Pittsburgh Penguins

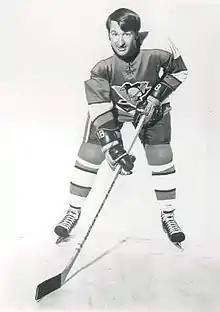
During the mid-1970s, Lowell MacDonald was paired with Syl Apps Jr. and Jean Pronovost, forming the "Century Line". MacDonald played with the Penguins from 1970 to 1978.

Beginning in the mid-1970s, Pittsburgh iced some powerful offensive clubs, led by the likes of the "Century Line" of Syl Apps, Lowell MacDonald and Jean Pronovost. They nearly reached the semifinals in 1975, but were ousted from the playoffs by the New York Islanders in one of the only four best-of-seven-game series in NHL history where a team came back from being down three games to none. As the 1970s wore on, a mediocre team defense neutralized the Penguins' success beyond the regular season. Baz Bastien, a former coach and general manager of the AHL's Hornets, later became general manager. The Penguins missed the playoffs in 1977–78. Bastien traded prime draft picks for several players whose best years were already behind them, and the team would suffer in the early 1980s as a result. The decade closed with a playoff appearance in 1979 and a rousing opening series win over the Buffalo Sabres before a second-round sweep at the hands of the Boston Bruins.